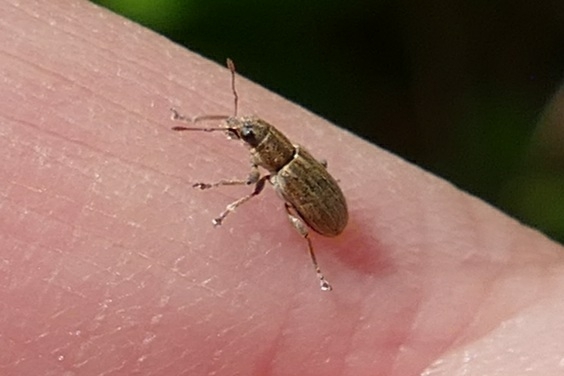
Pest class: pea_leaf_weevil